Guinea-Bissau War of Independence

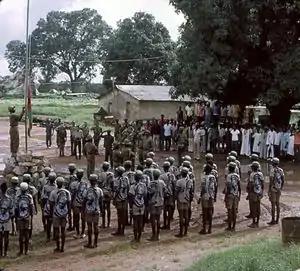

On 23–24 September 1973, the People's National Assembly ("Assembleia Nacional Popular de Guiné") met in Madina do Boé, near the border with Guinea-Conakry, and declared the independence of the Republic of Guinea-Bissau. The Assembly comprised 120 delegates, overwhelmingly from PAIGC, who had been appointed following elections held by PAIGC in 1972 in the so-called liberated zones – areas which PAIGC controlled with little Portuguese interference. During the Boé congress, the Assembly also nominated Luís Cabral as president at the head of a fifteen-member council of state.